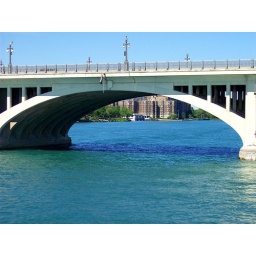
an arch in the MacArthur bridge frames the gold coast in Detroit